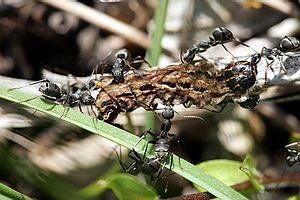
Formica japonica est une espèce de fourmi du genre Formica. On la trouve en Russie, en Mongolie, en Chine, en Corée, au Japon et à Taiwan. C'est l'une des fourmis les plus communes au Japon.